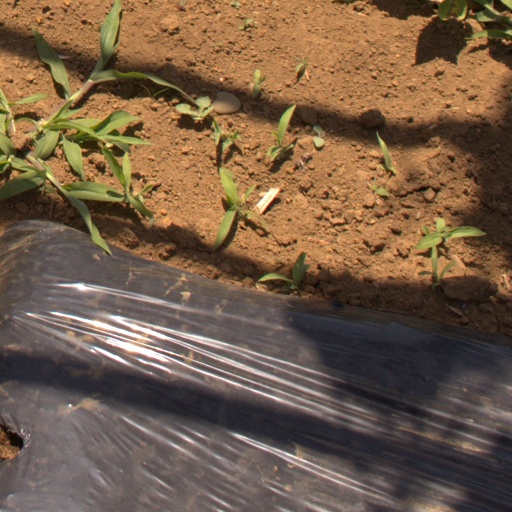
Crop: Jerusalem artichoke